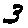
Label: 3